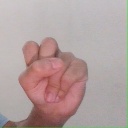
अक्षर: स